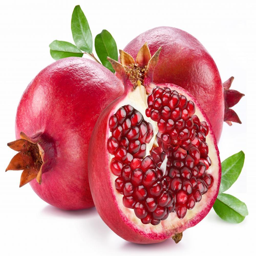
red pomegranate wallpaper # , 1000x809 all for desktop